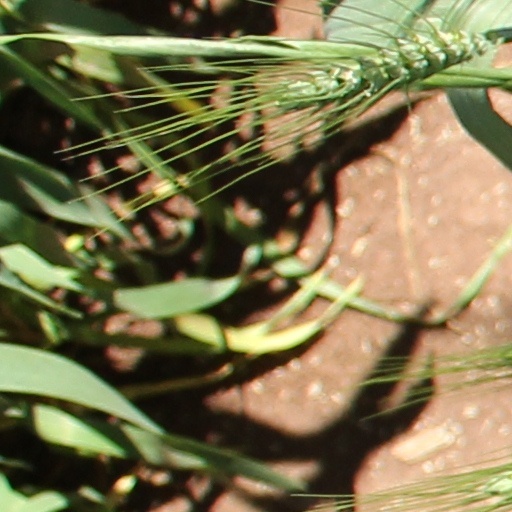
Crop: wheat